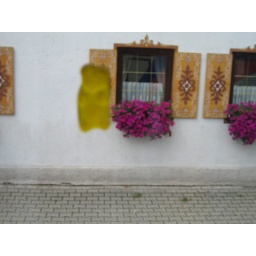
gummi bear looking in the window